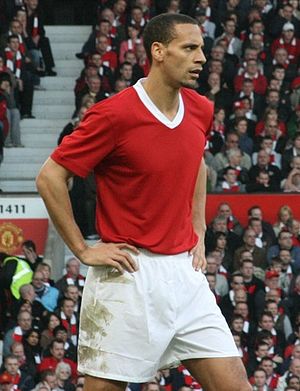
Rio Ferdinand
Ferdinand for Manchester United i 2008.
Rio Gavin Ferdinand er en engelsk fodboldspiller, der i 2015 afsluttede sin aktive karriere i Queens Park Rangers FC.